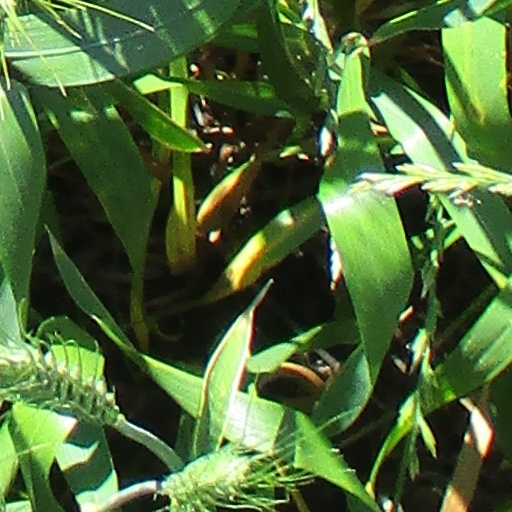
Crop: wheat